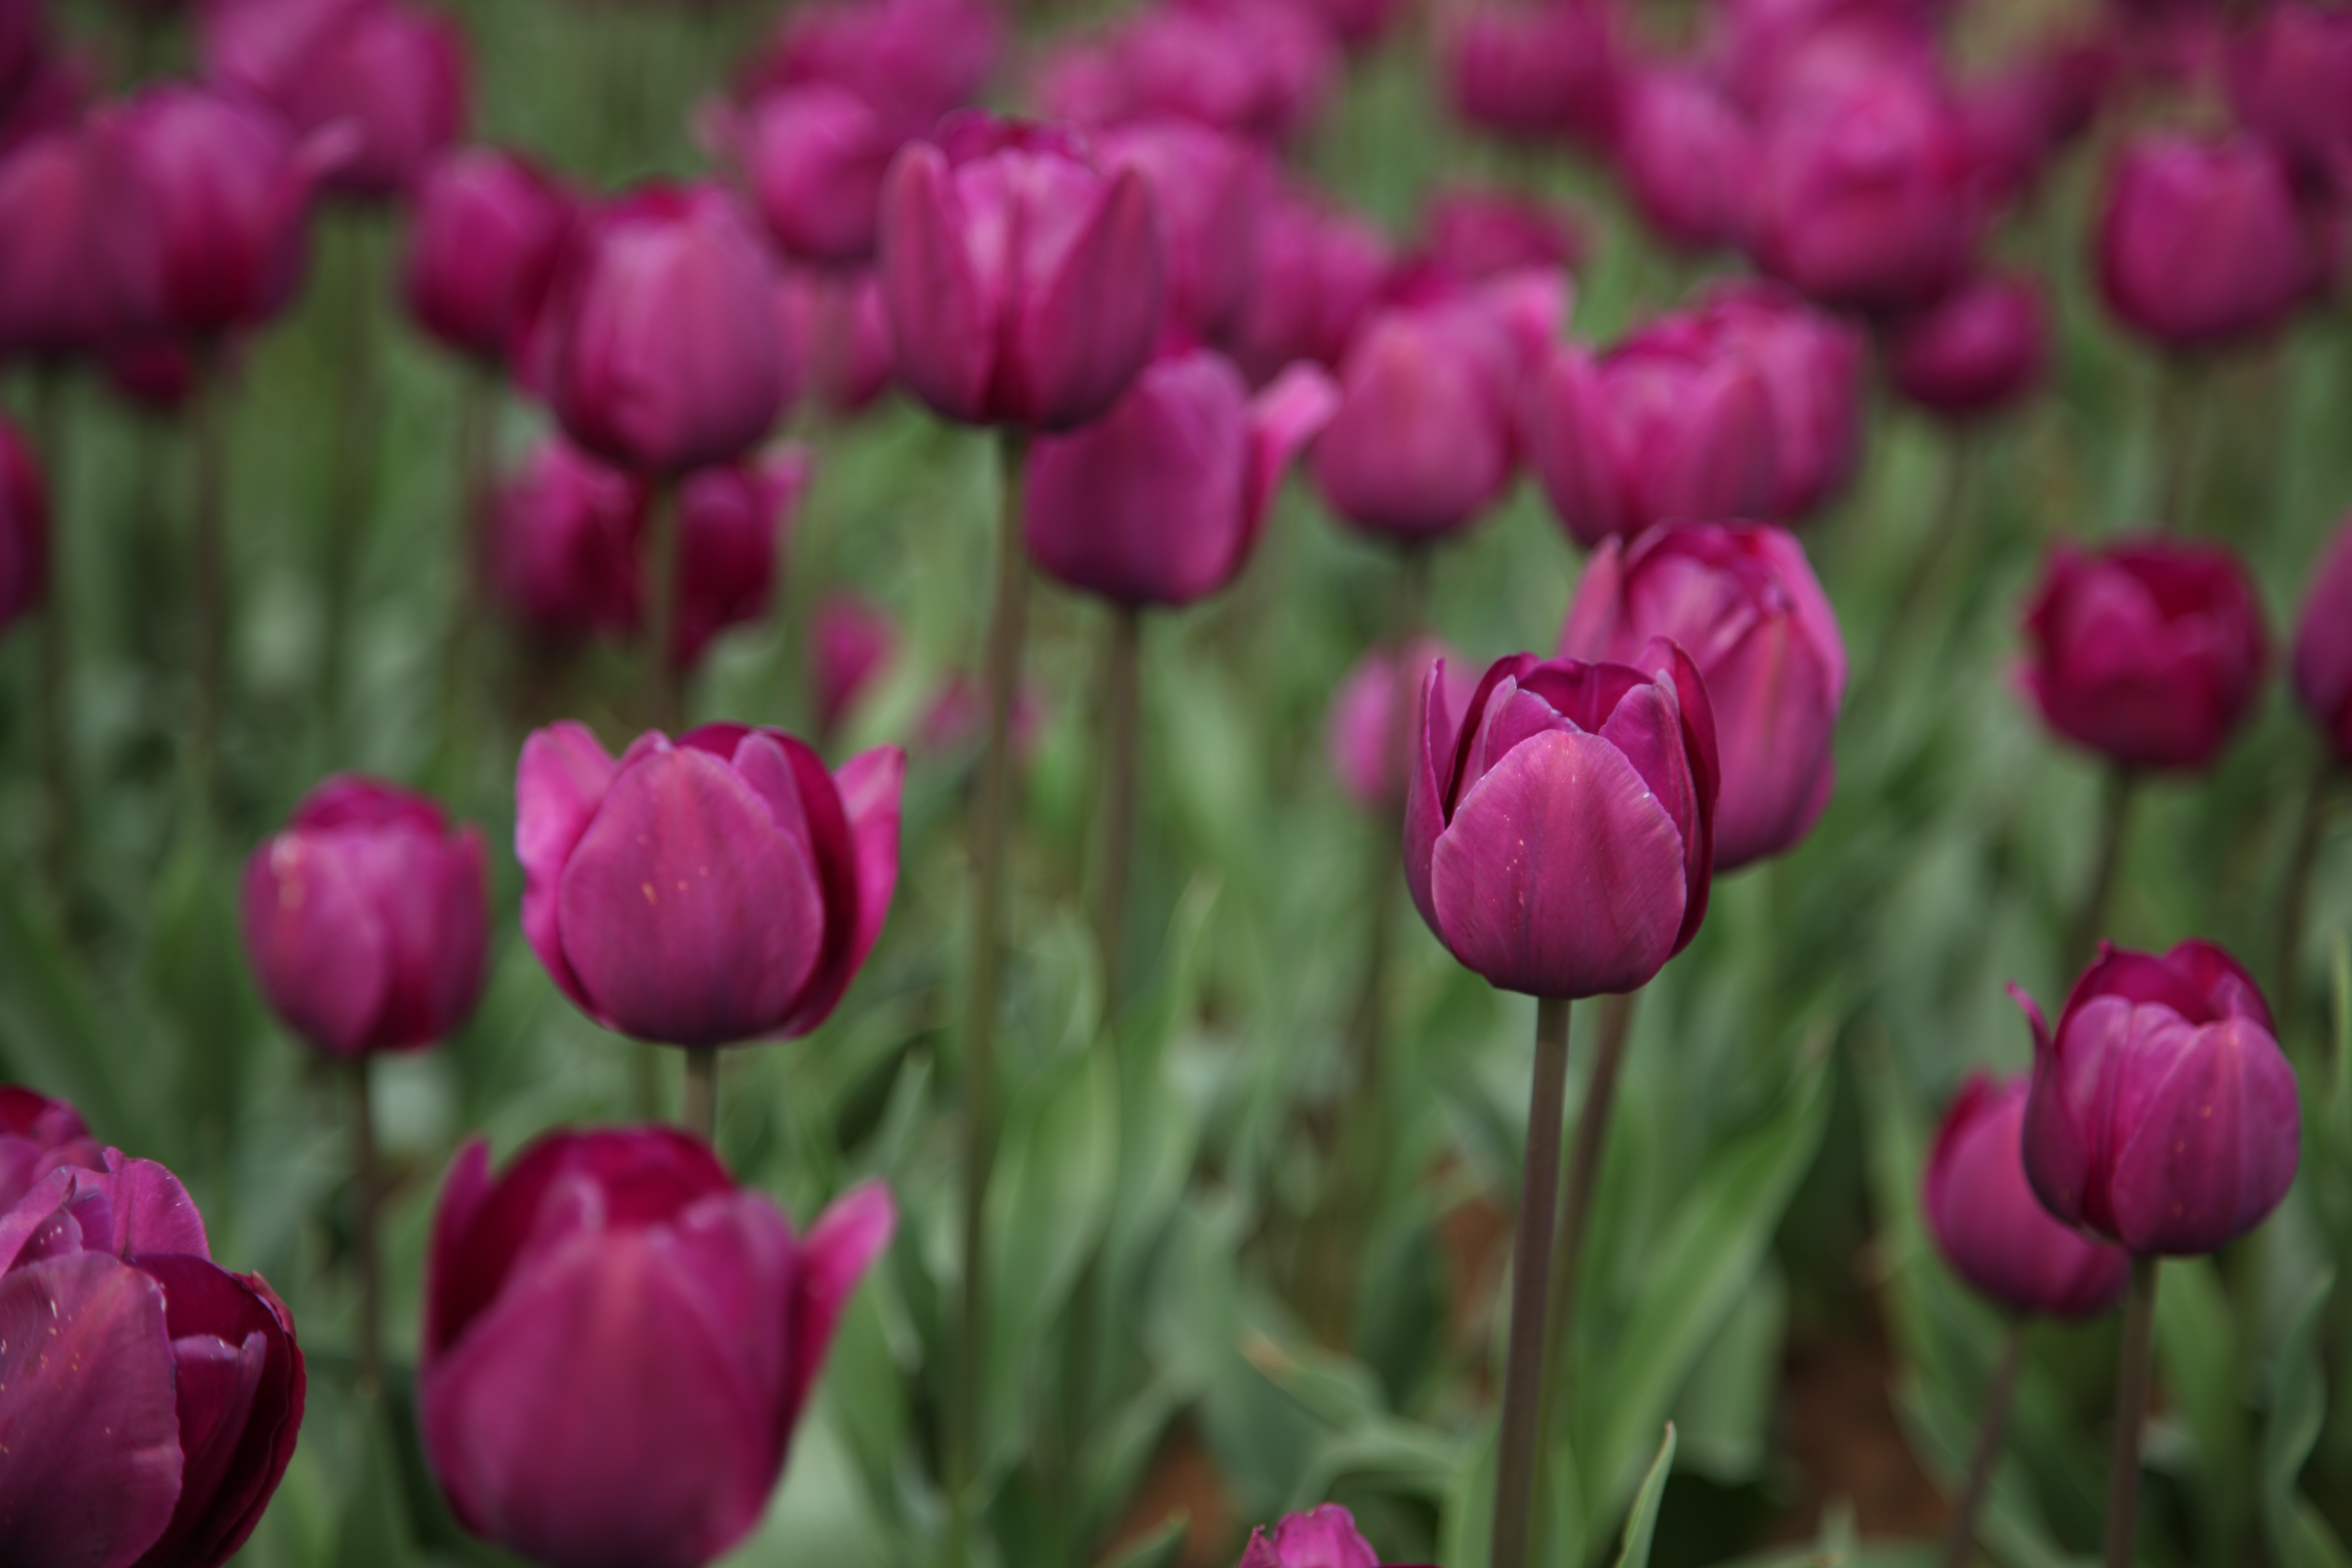
plant, flower, petal, tulip, spring, green, flowers, purple flowers, beautiful, flowering plant, sea of flowers, lily family, plant stem, land plant